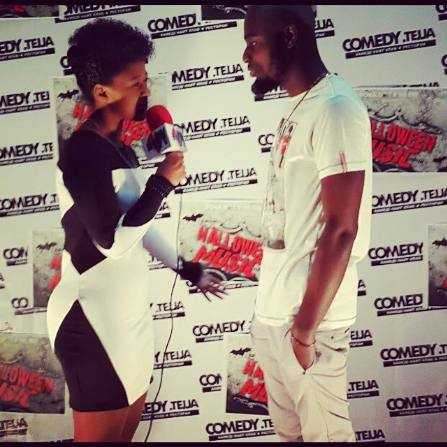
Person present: Yes